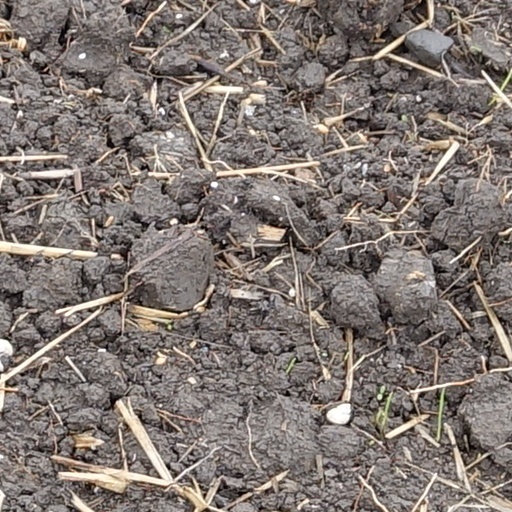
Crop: wheat